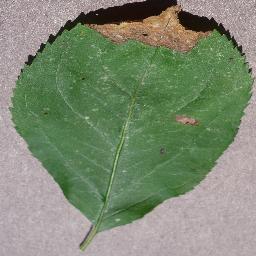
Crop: apple
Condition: black_rot